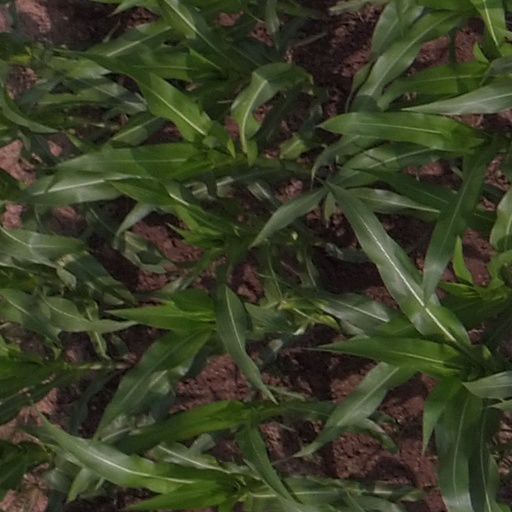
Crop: maize; corn